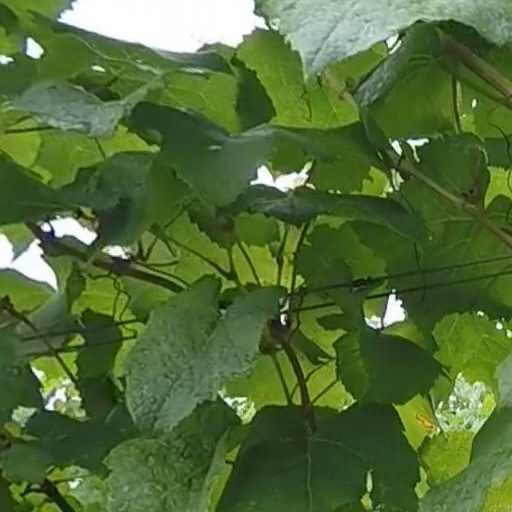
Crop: grape